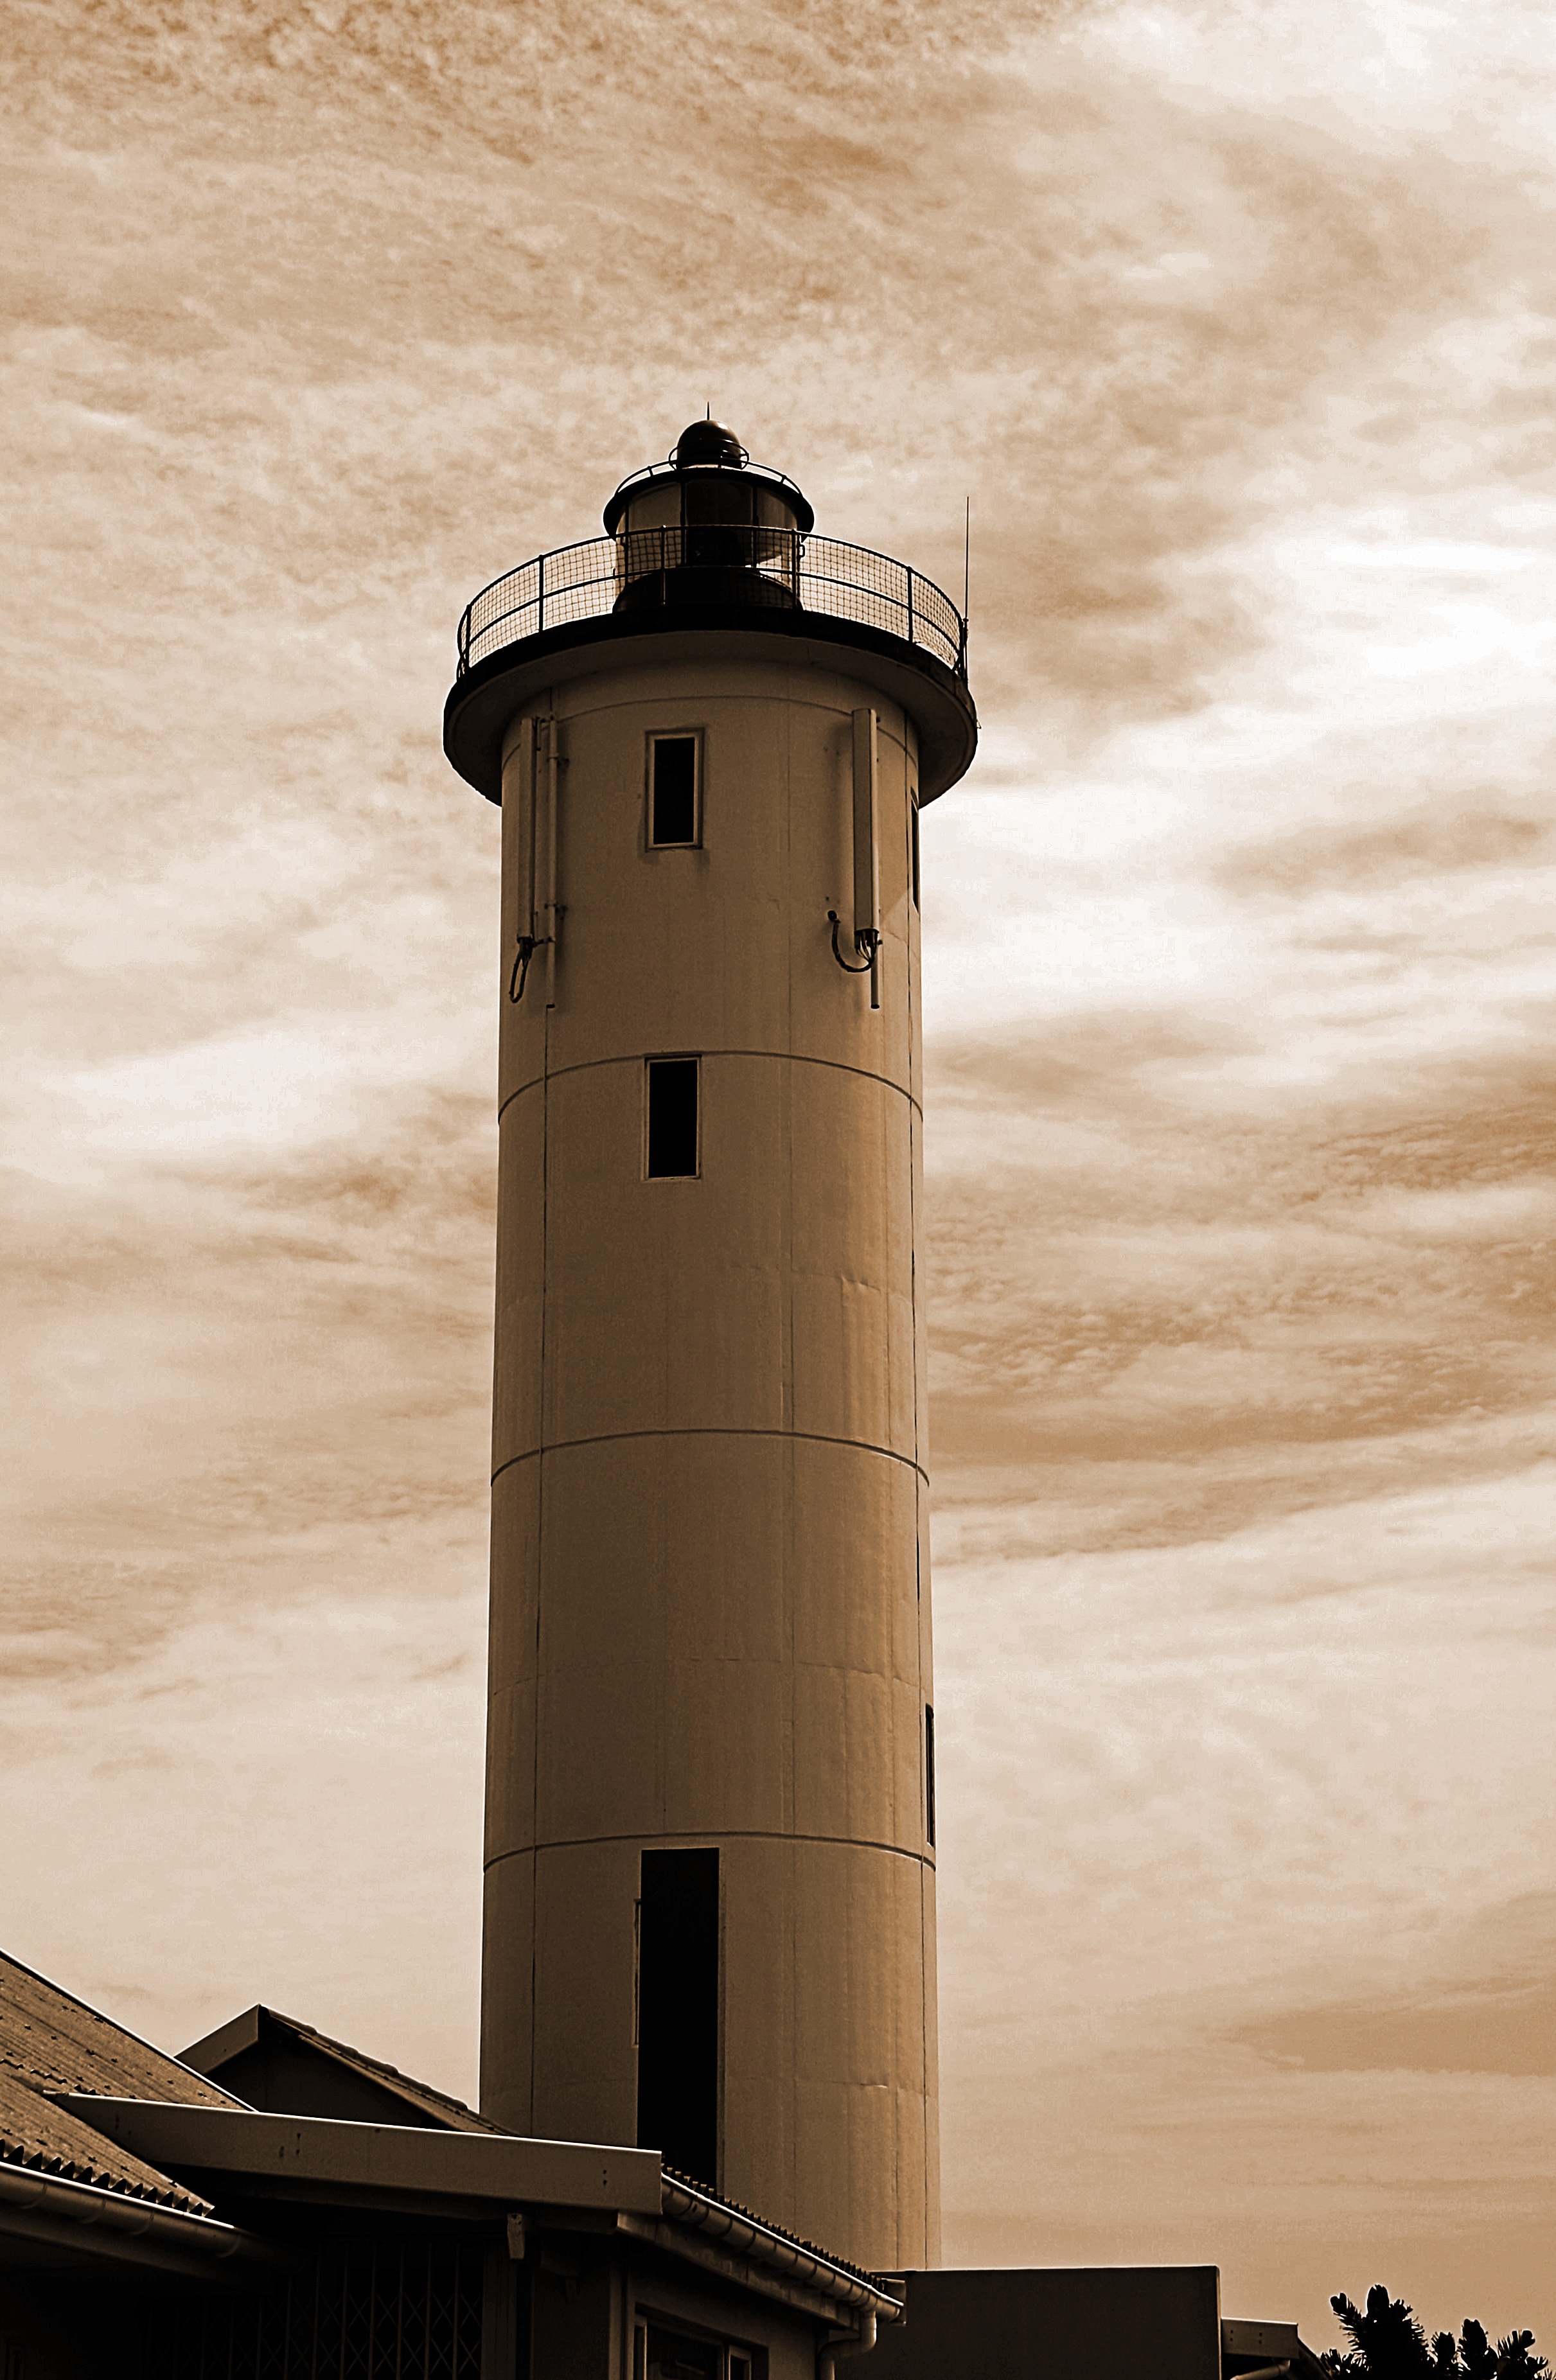
light, lighthouse, architecture, tower, landmark, beacon, nautical, warning, control tower, ships at sea